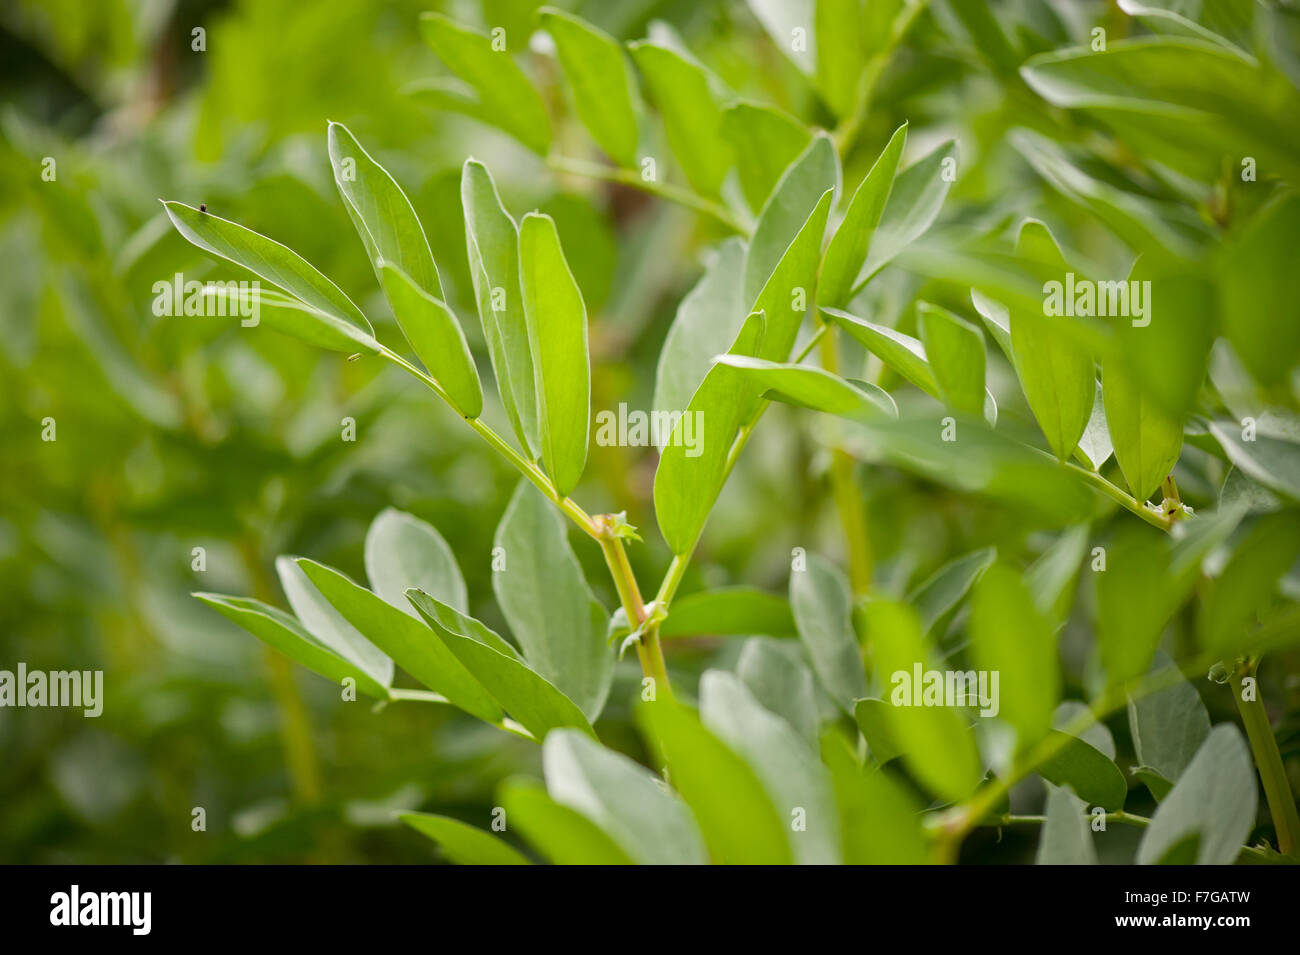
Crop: unknown
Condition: bean